Chris Watson

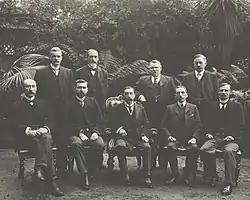
The Watson Ministry, 1904

Labour under Watson doubled their vote at the 1903 federal election and continued to hold the balance of power despite all three parties holding about the same number of seats. In April 1904, however, Watson and Deakin fell out over the issue of extending the scope of industrial relations laws concerning the Conciliation and Arbitration Bill to cover state public servants, the fallout causing Deakin to resign. Reid declined to take office, which saw Watson become the first Labour Prime Minister of Australia, the world's first Labour head of government at a national level (Anderson Dawson had led a short-lived Labour government in Queensland in December 1899), indeed the world's first socialist or social democratic government at a national level. He was aged only 37, and remains the youngest prime minister in Australia's history.